Second cabinet of Louis Mathieu Molé

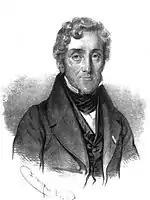
Louis-Mathieu Molé

The Second cabinet of Louis Mathieu Molé was announced on 15 April 1837 by King Louis Philippe I.